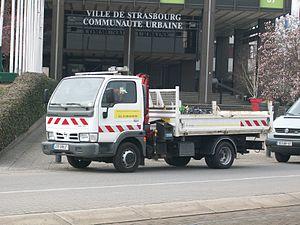
Nissan Atlas F23/Cabstar appartenant à la ville de Strasbourg